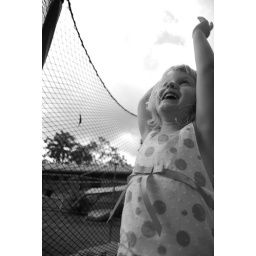
Looking high in the sky at a ball she just threw over the fence